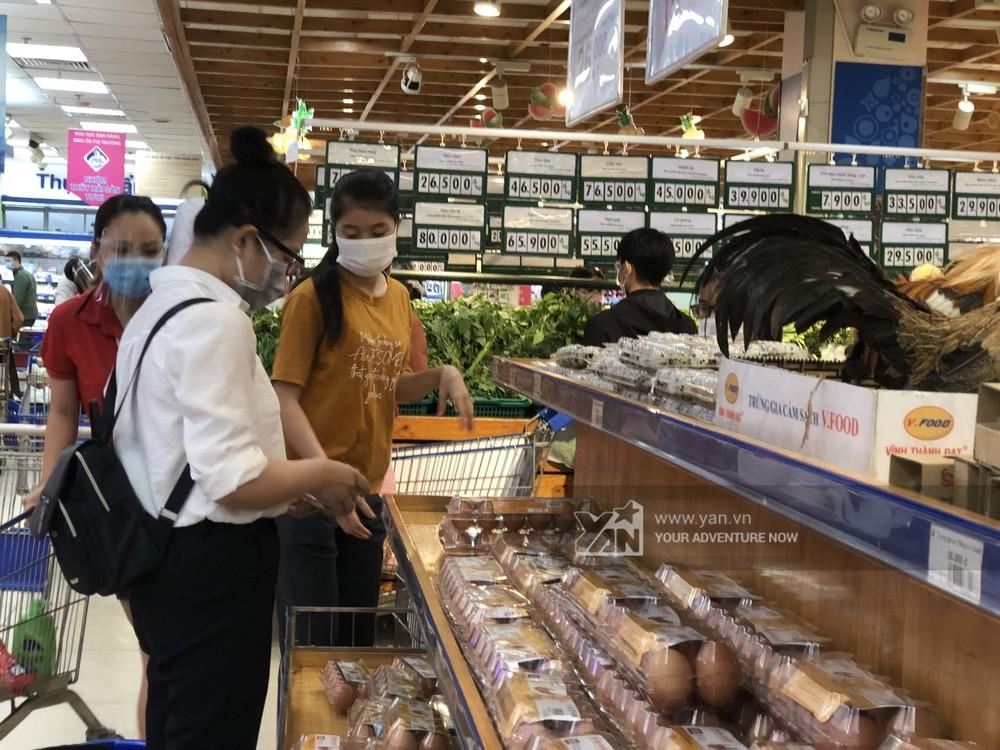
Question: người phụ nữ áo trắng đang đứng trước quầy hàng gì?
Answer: quầy hàng trứng